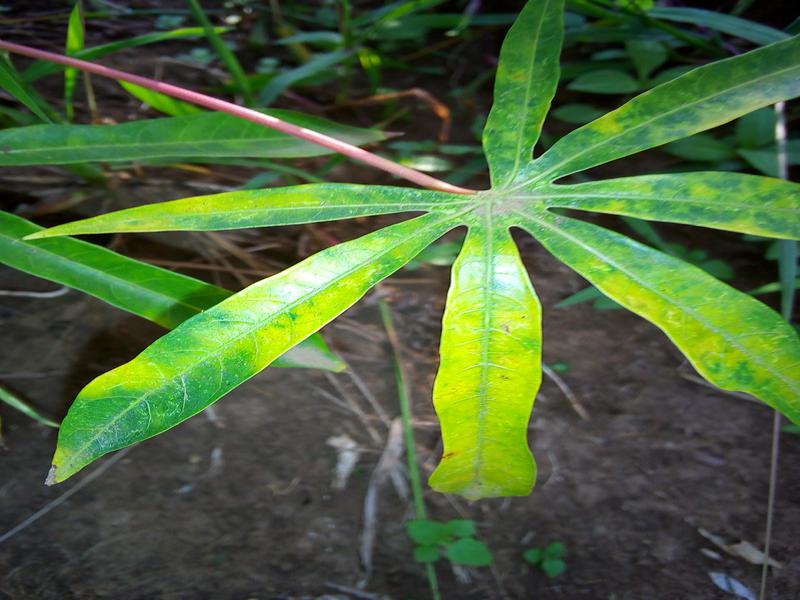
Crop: cassava
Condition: brown_streak_disease